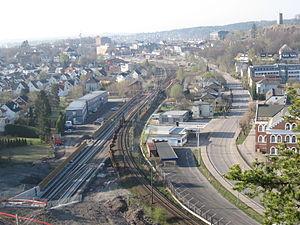
La ligne du Vestfold est une ligne norvégienne de chemin de fer. Elle relie les villes de Drammen et Skien sur une distance de 148 km